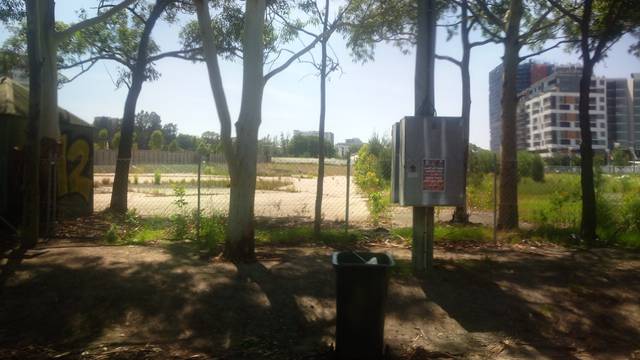
Region: Australia
Coordinates: -33.907, 151.203